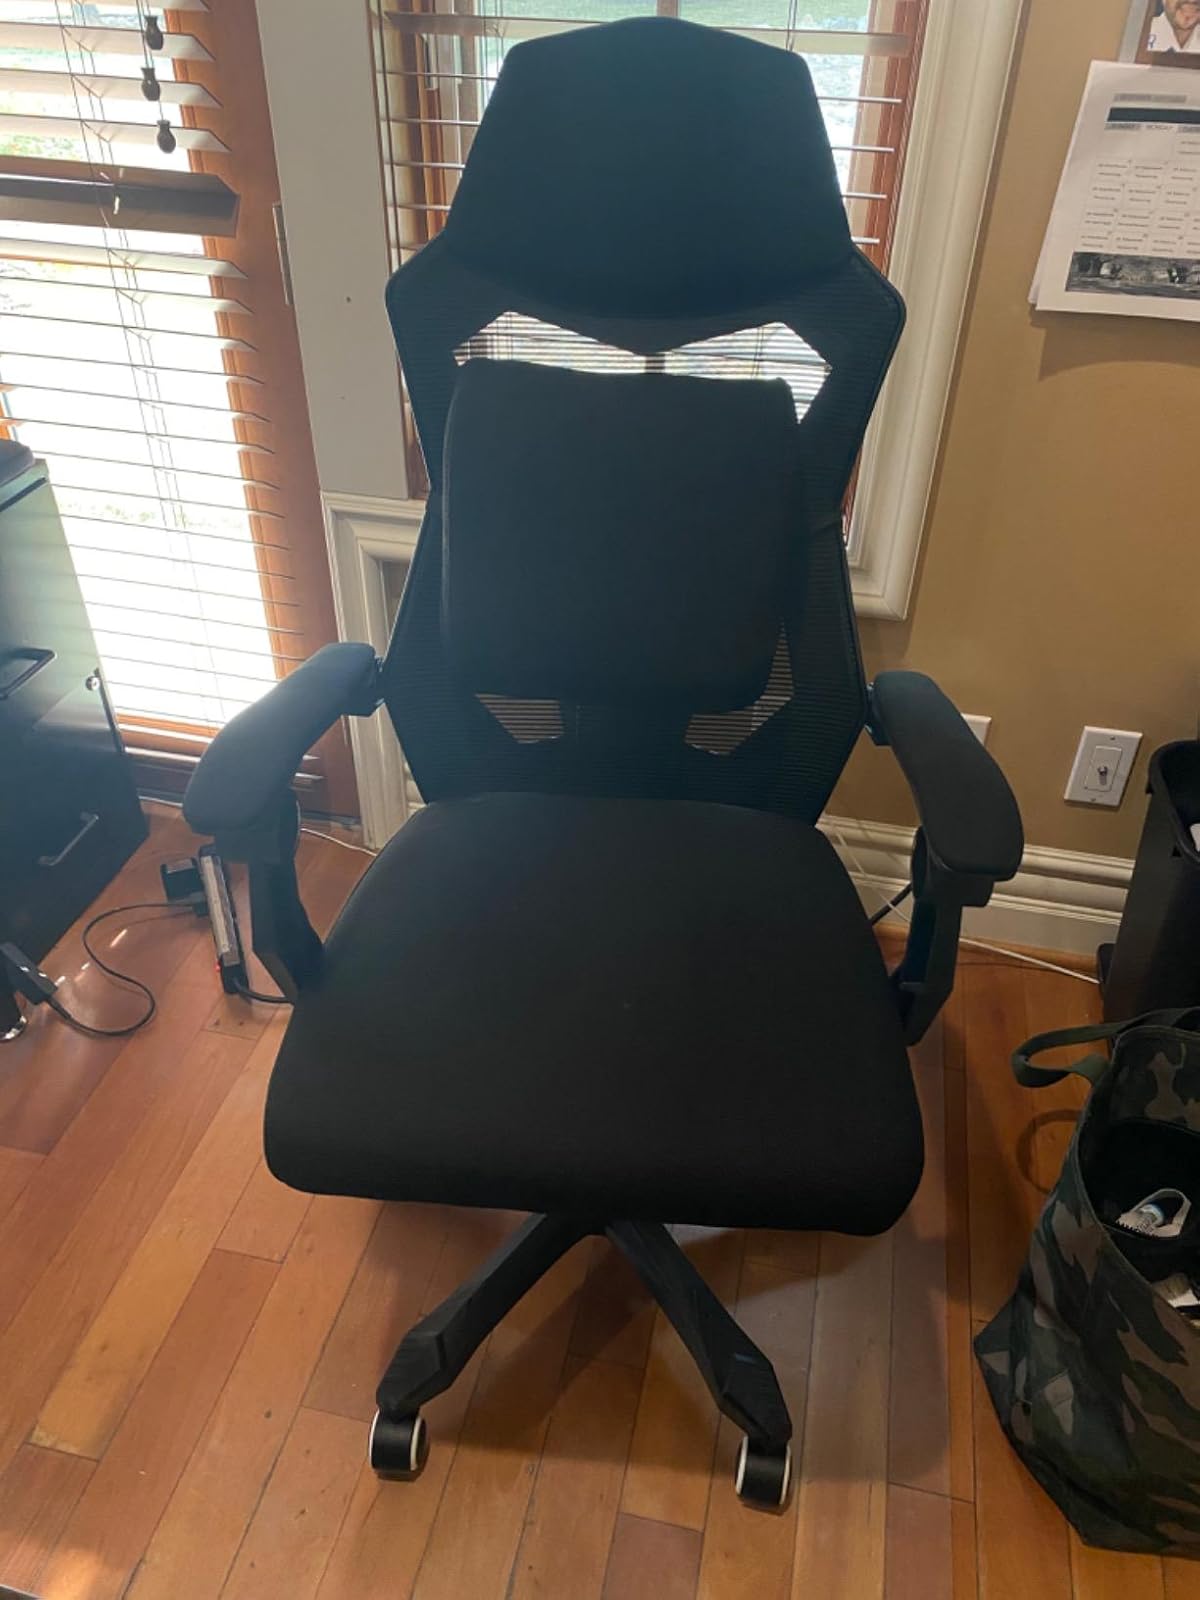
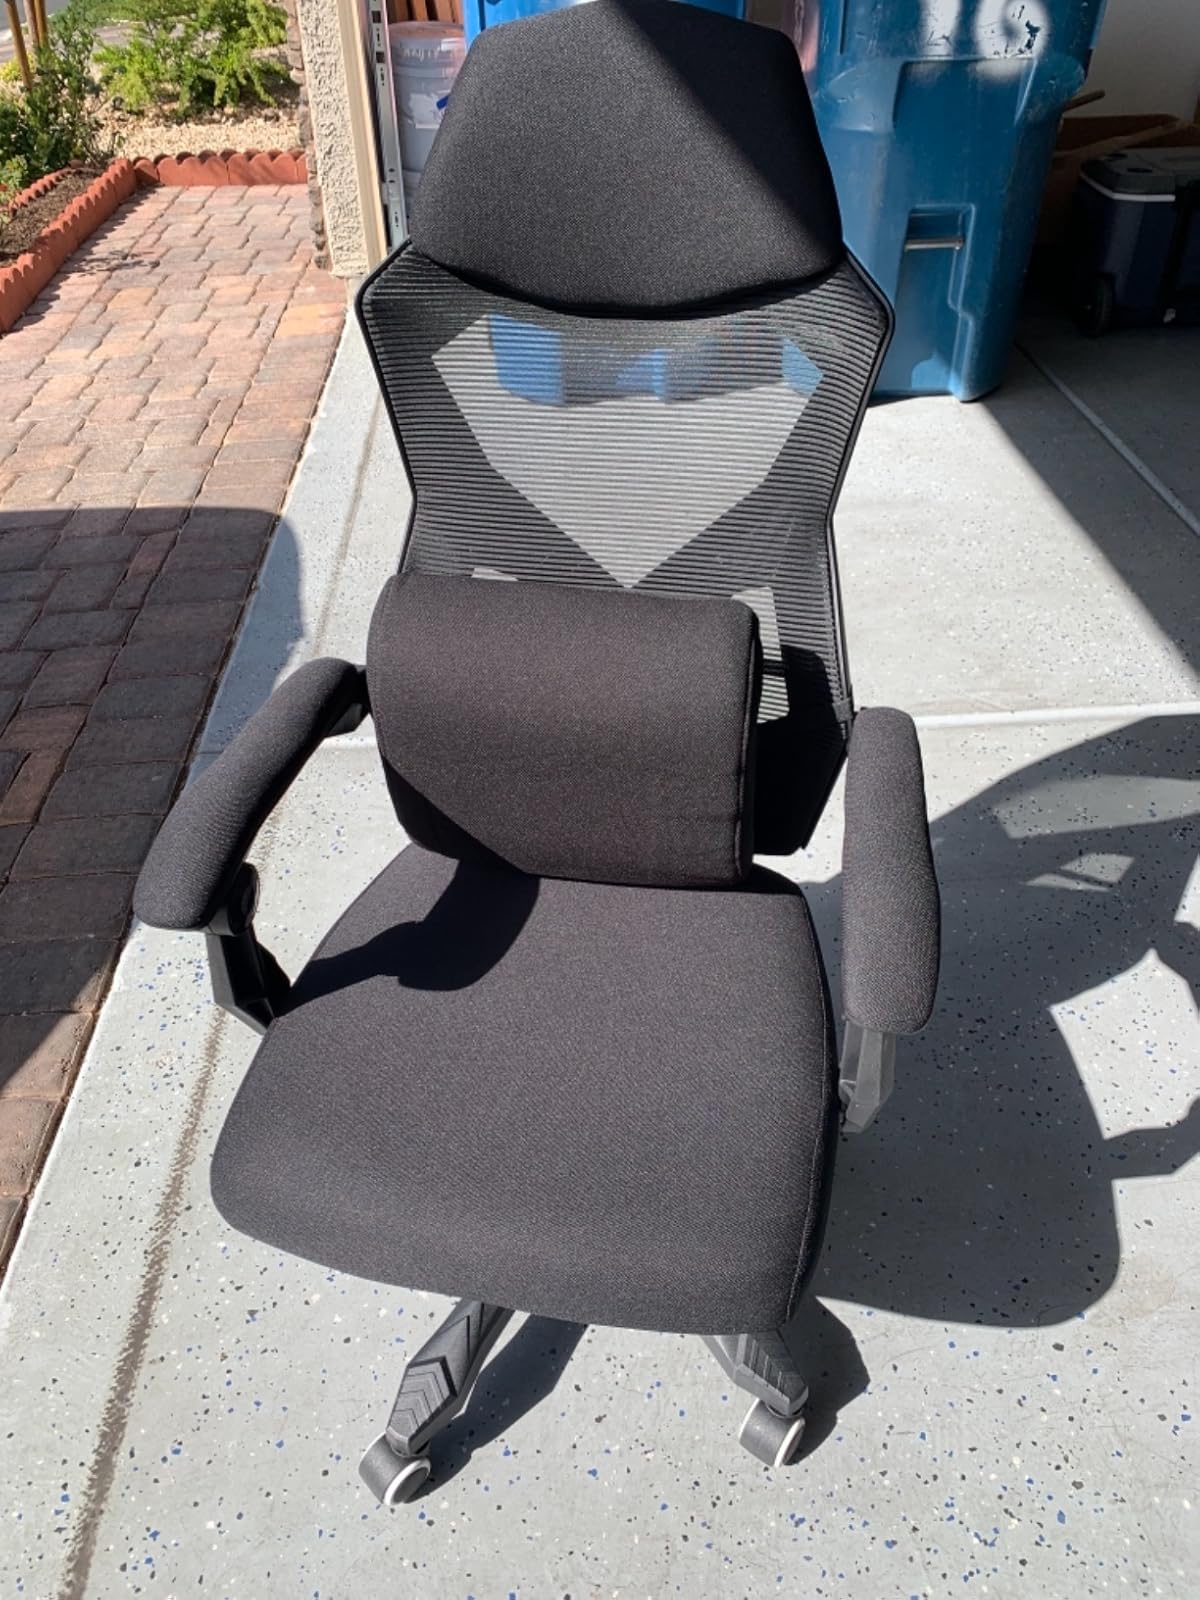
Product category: items_chair
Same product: yes